Kothanalloor

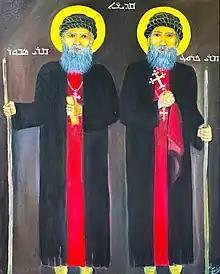
Mar Sabor and Mar Proth the protectors of Kothanalloor

Emmanuel's Higher School Kothanalloor began as the 'Mudappa Vernacular (Secondary) School' in 1919 under the management of St.Gervasis and Prothasis Forane Church which is earlier called as Mar Sapor and Mar Proth Church. It has over 2500 students and employs more than 100 people.